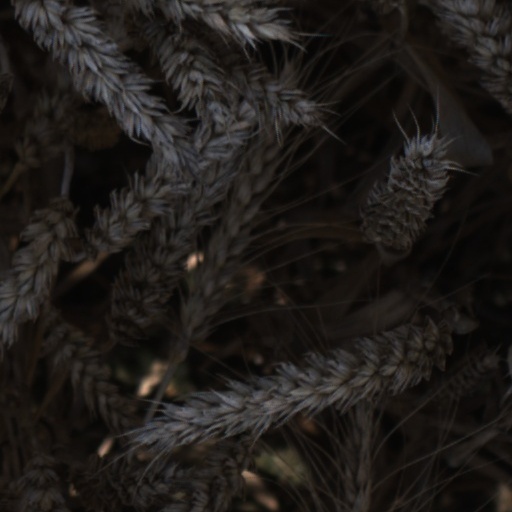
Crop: wheat